Nuckelavee

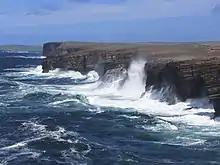
The tempestuous seas of Orkney are home to the nuckelavee.

Stories of mythical Orcadian demons are recorded in the 16th-century Latin manuscripts of Jo Ben, who may have been referring to the nuckelavee in his description of the Orkney island of Stronsay. Dennison transcribed much of the information available about traditional tales told on Orkney, but to an extent romanticised and systematically altered certain elements of the stories in the process of transforming them into prose.